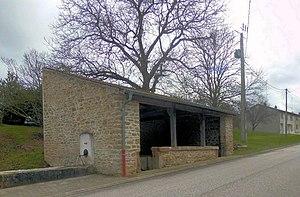
L'ancien lavoir de Vennezey
Vennezey est une commune française située dans le département de Meurthe-et-Moselle en région Grand Est et dans la région historique de Lorraine. D'une superficie de 343 hectares, la commune fait partie de la CC3M dans le canton de Lunéville-2. En 2014, elle comptait 55 habitants. C'est une des plus petites communes du département et c'est la dix-septième moins peuplée.